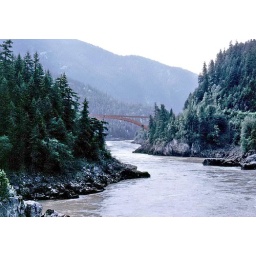
New Alexandra highway bridge over the Fraser River canyon as seen from the old historic bridge. Summer 1983